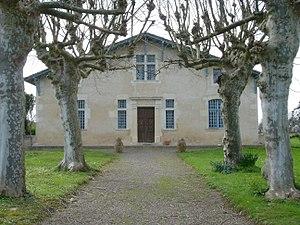
Maison Peyne à Laurède (40)